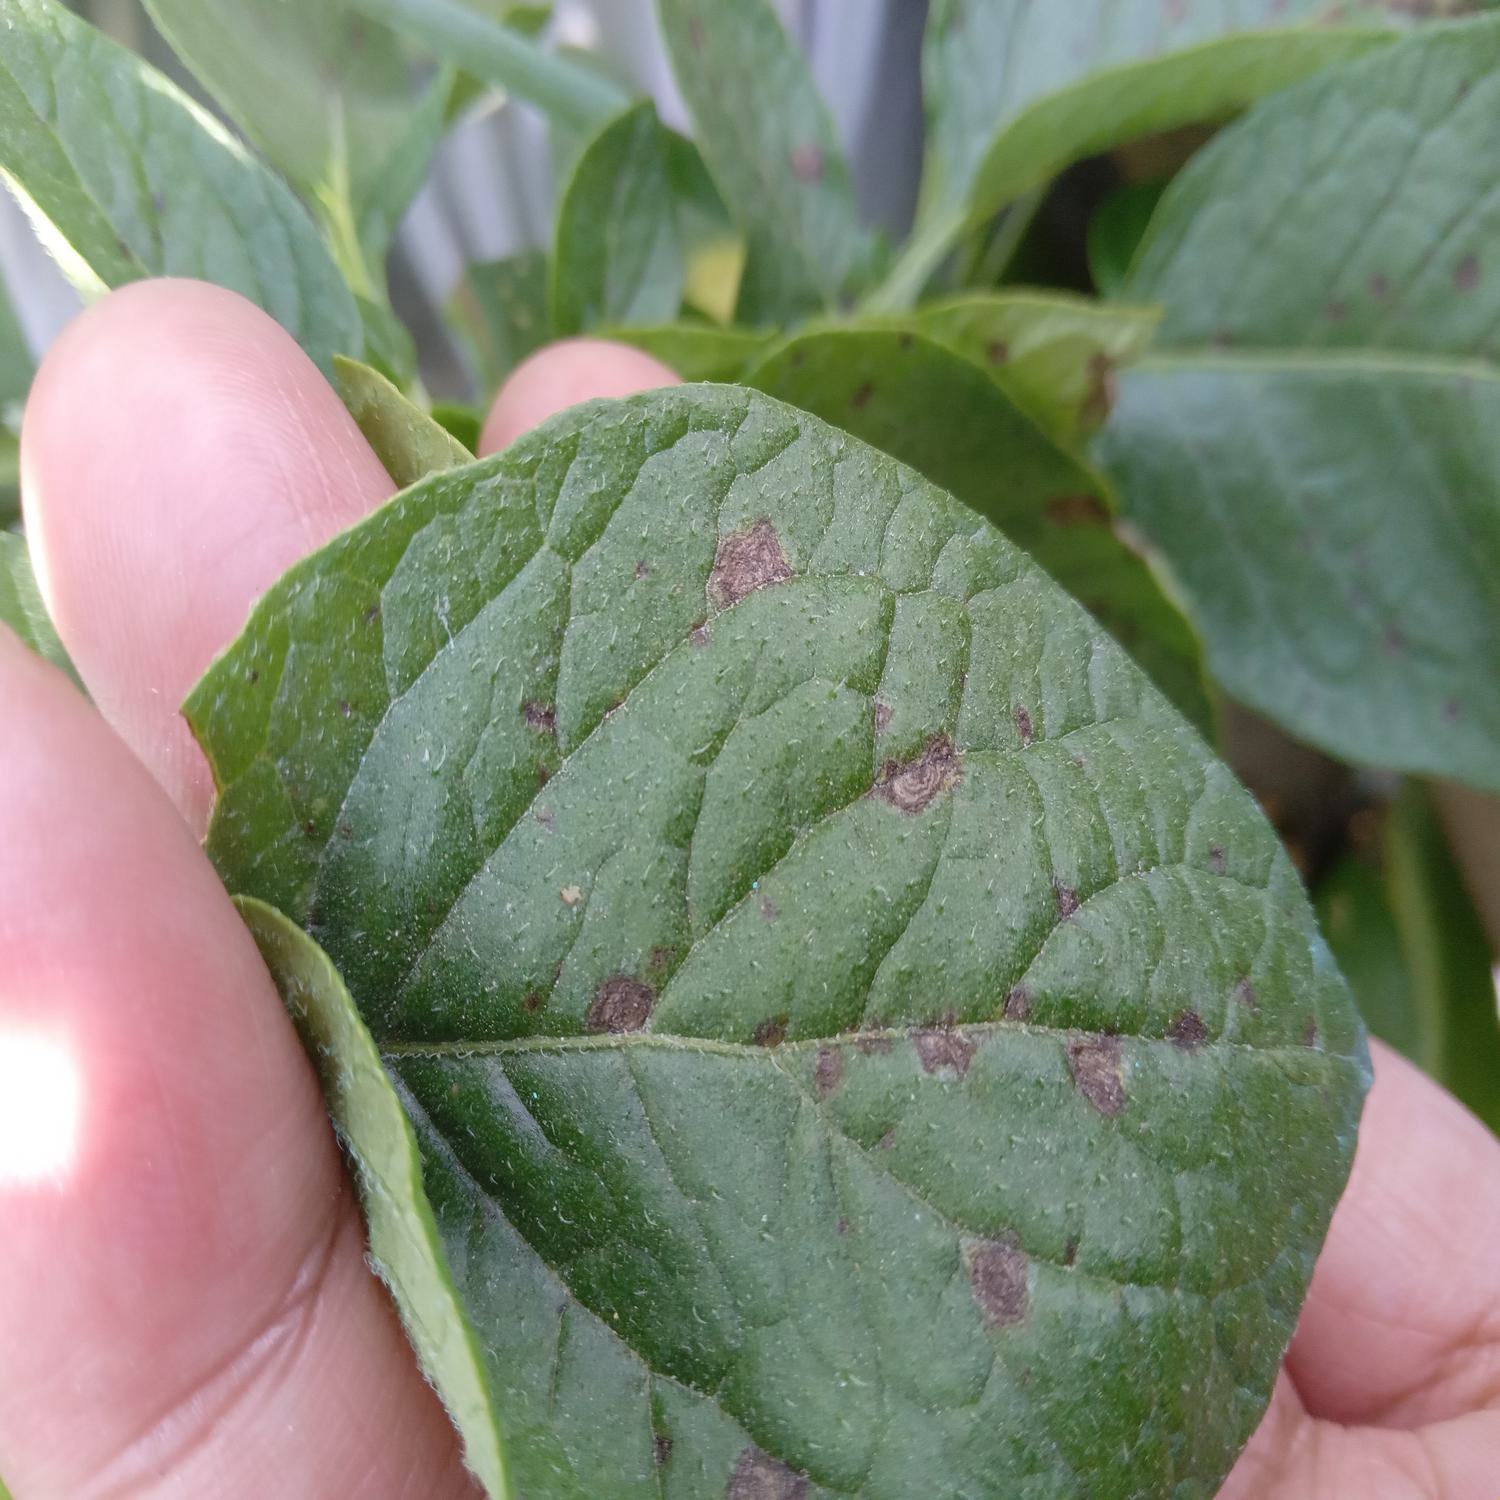
Label: Fungi